Novi Grad, Zemun

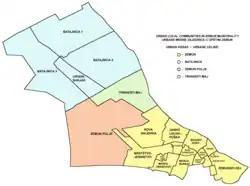
Map of Urban local communities in Zemun municipality

Novi Grad is located in the central-west section of the urban Zemun. It stretches along the starting section of the new Belgrade-Novi Sad highway, from the Belgrade-Novi Sad railway on the south, where it borders the neighborhood of Kolonija Zmaj to the "Ugrinovačka" street on the north, where it borders the neighborhood of Zemun Bačka. On the east it borders the neighborhoods of Železnička Kolonija and Sutjeska, while it extends into the neighborhoods of Altina and Plavi Horizonti on the west, until whose rapid development in the late 1990s Novi Grad was the final residential extension of Zemun (and Belgrade) in this direction. It also comprises sub-neighborhoods of Vojni Put I and Vojni Put II.